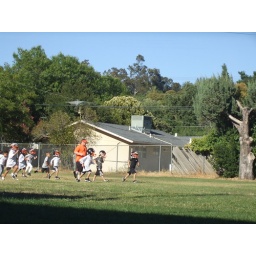
Tyler is in gray shirt and long white pants.